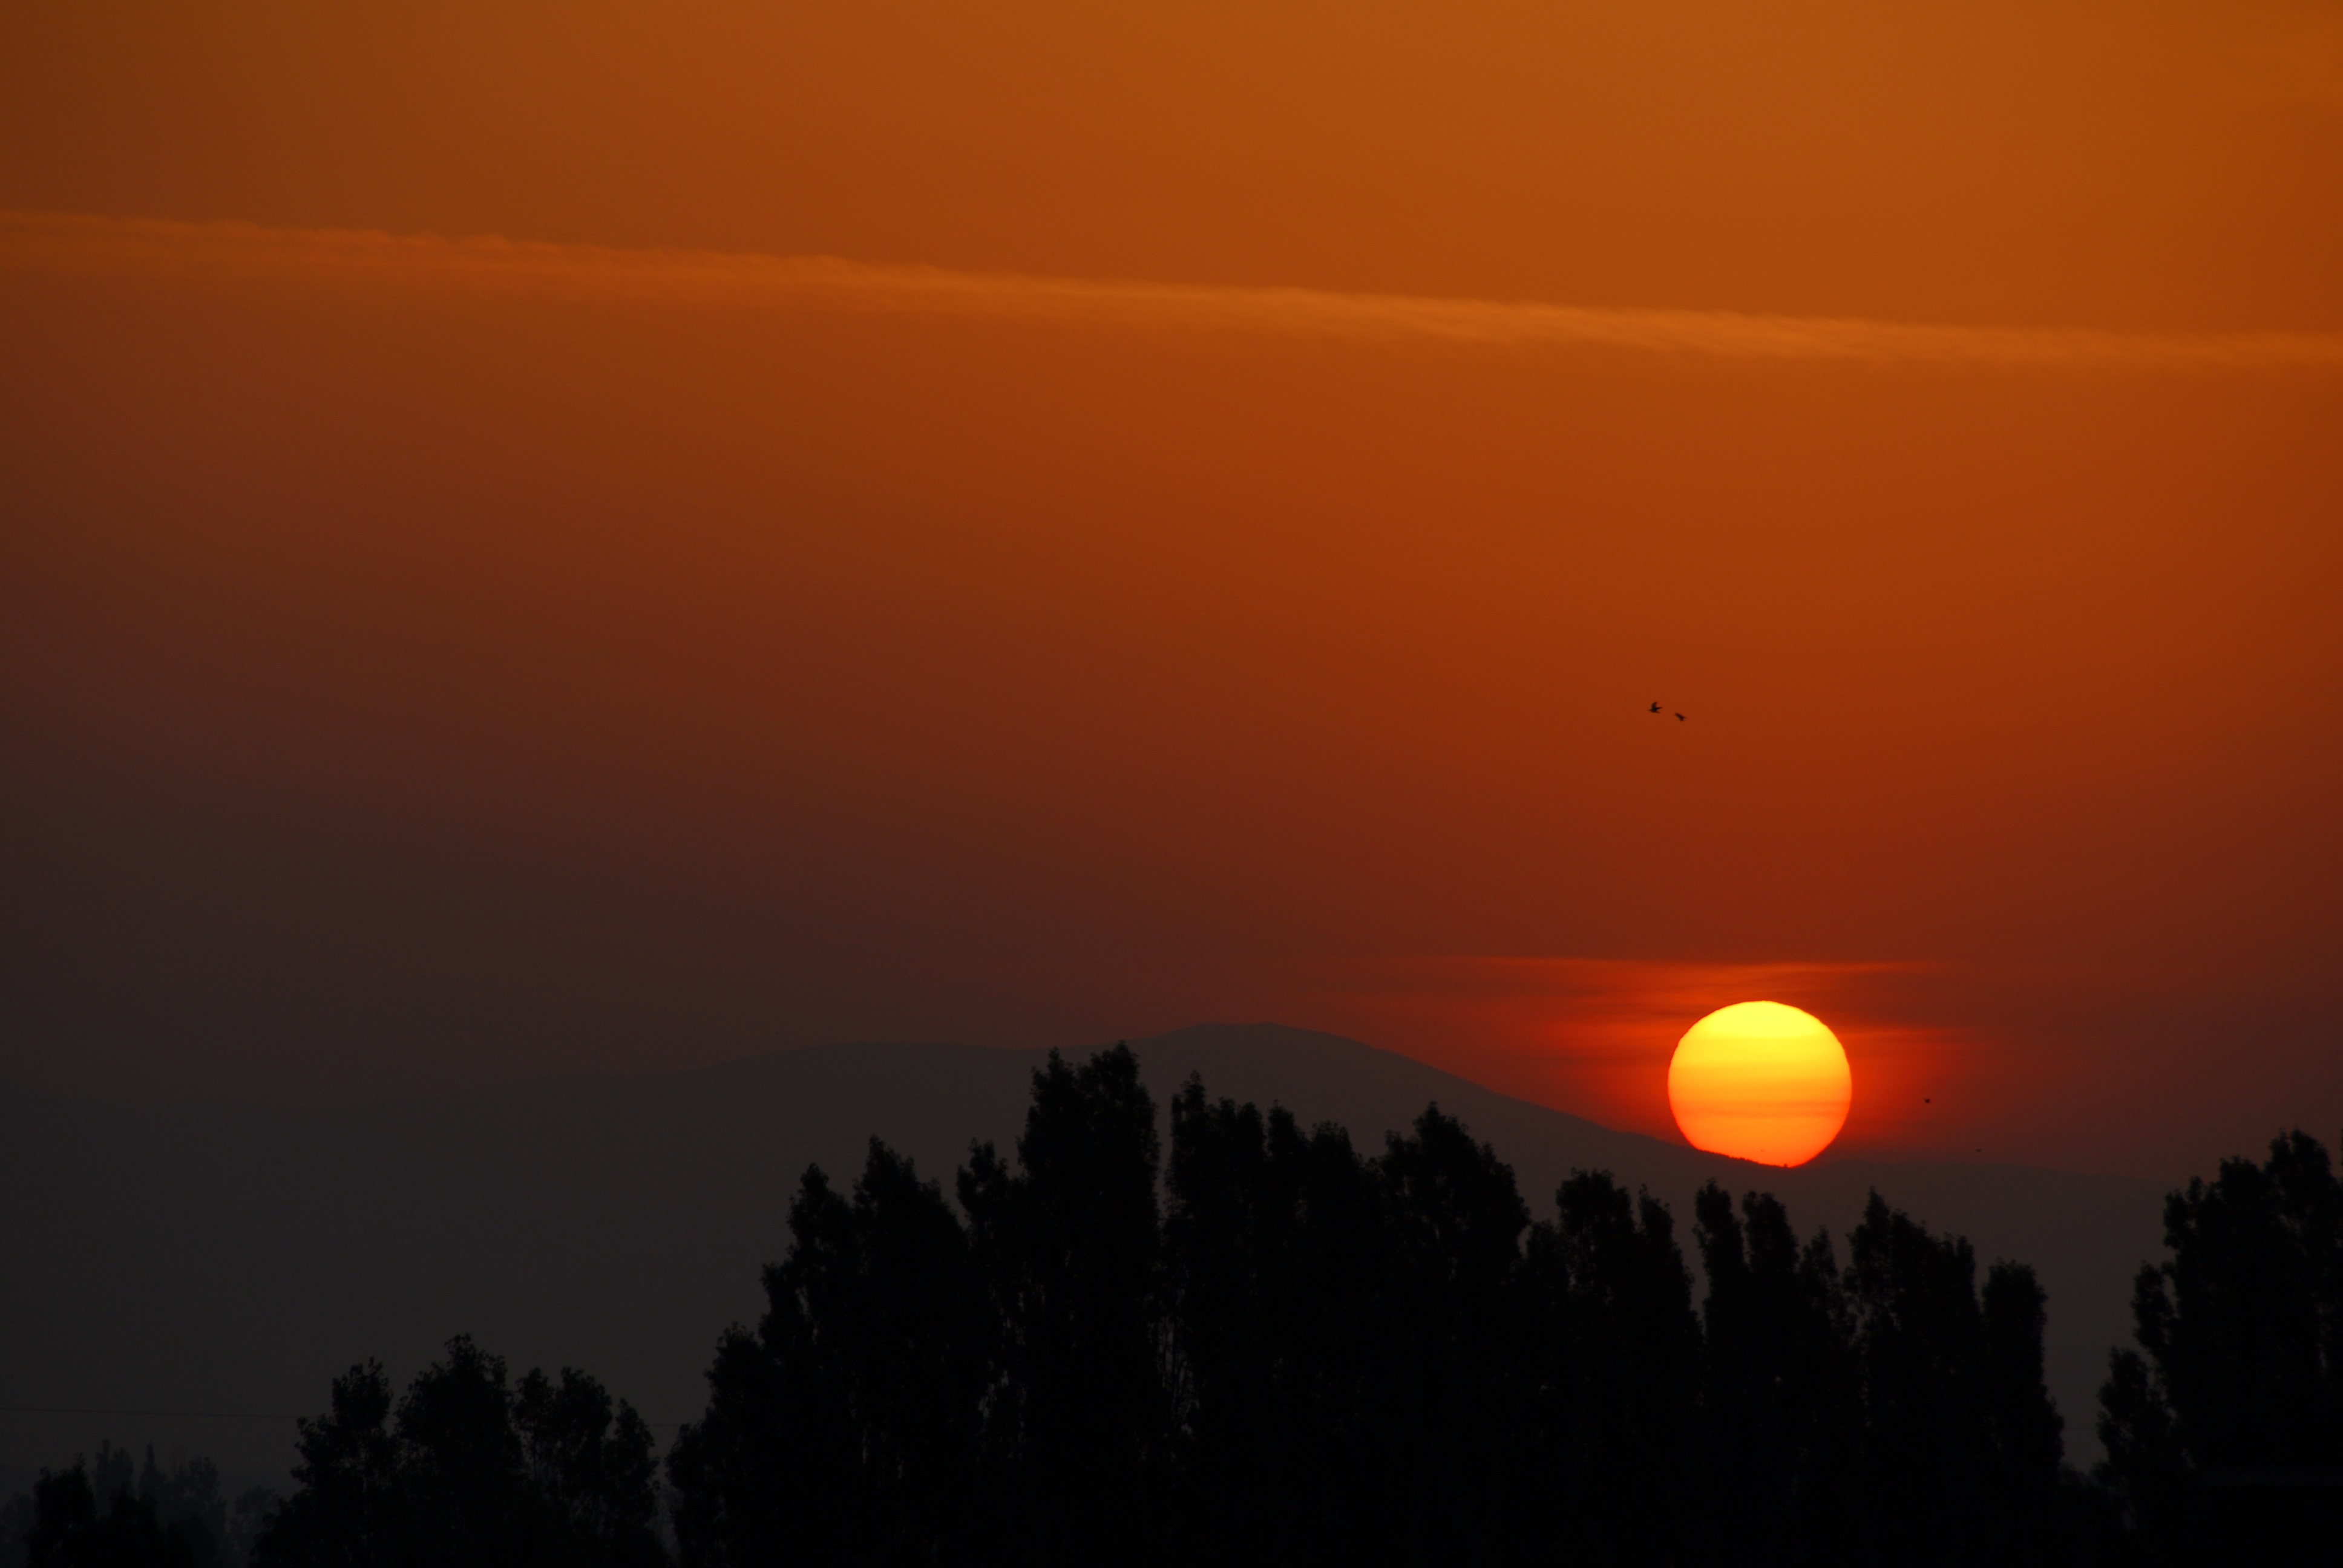
nature, horizon, cloud, sky, sun, sunrise, sunset, sunlight, morning, dawn, atmosphere, dusk, evening, sunset sky, afterglow, astronomical object, atmospheric phenomenon, red sky at morning